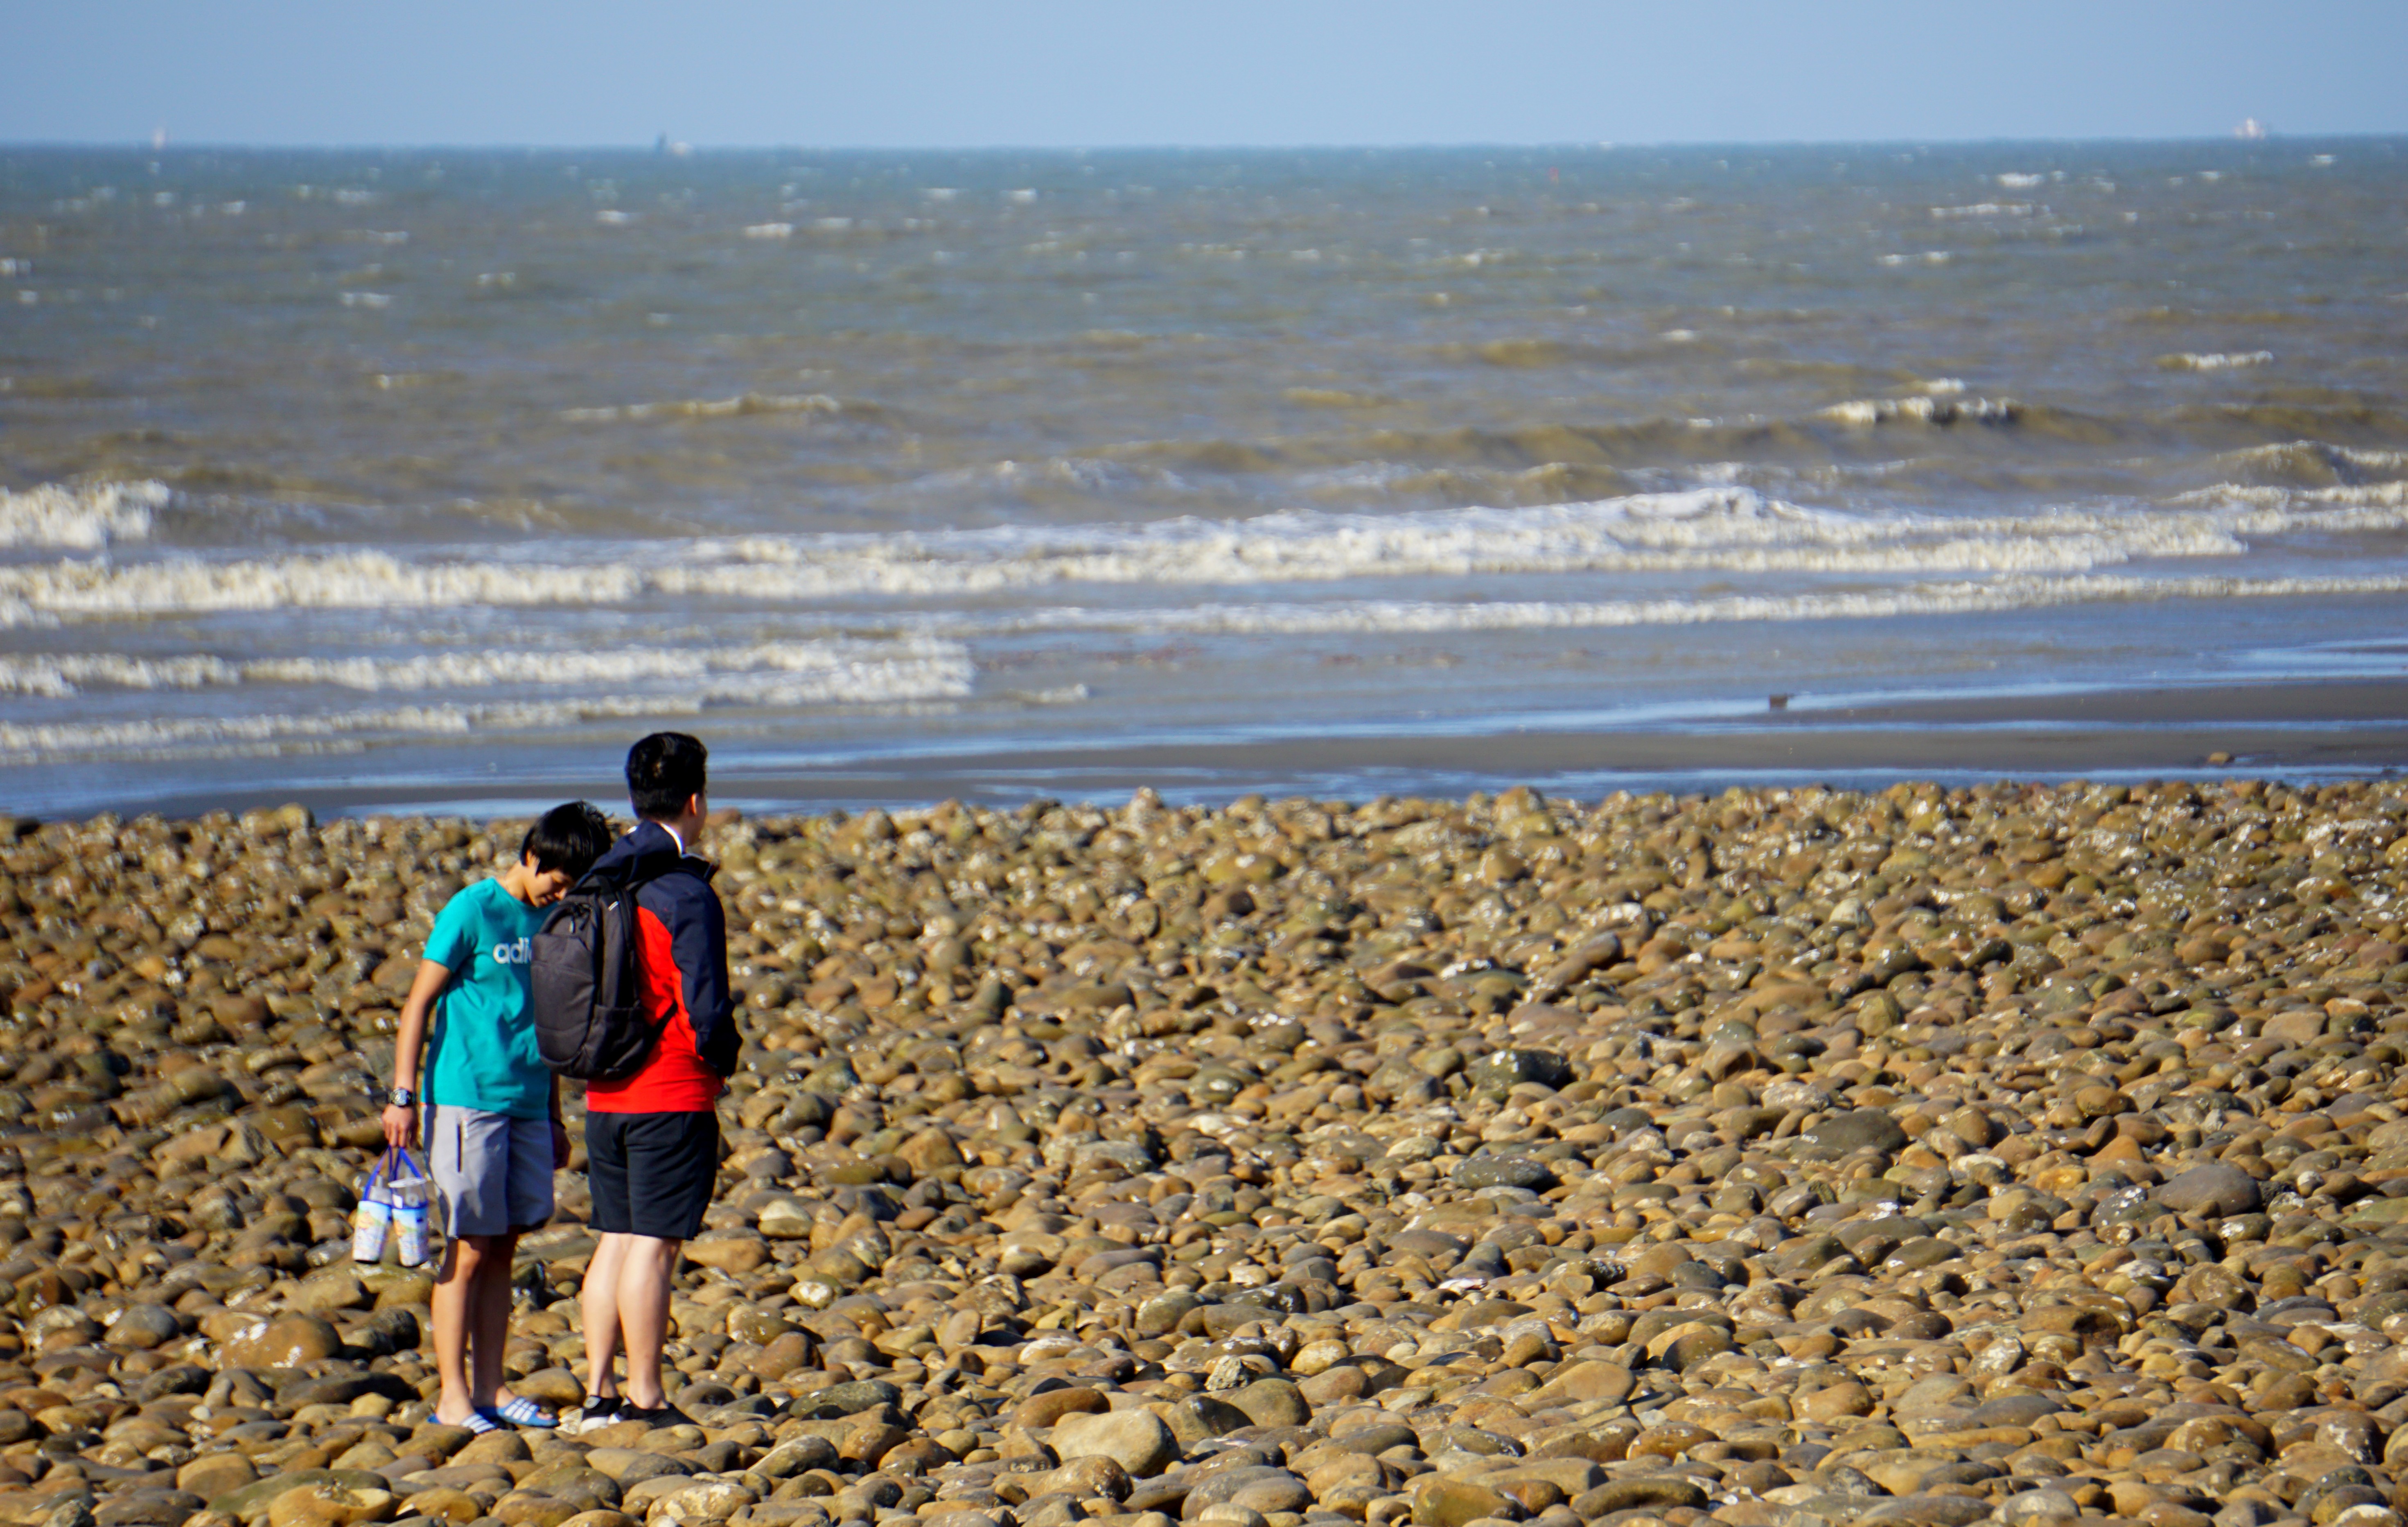
sea, seaside, people, taoyuan, taiwan, seashore, stone, beach, coast, shore, sand, ocean, sky, vacation, wave, water, coastal and oceanic landforms, tourism, fun, summer, bay, wind wave, horizon, tide, child, leisure, rock, pebble